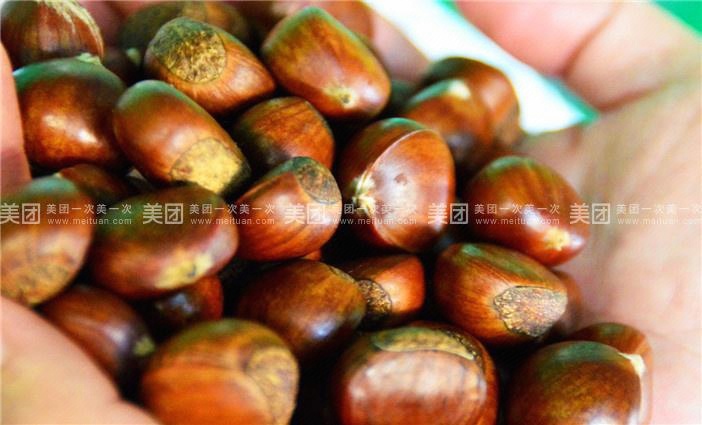
Label: chestnut